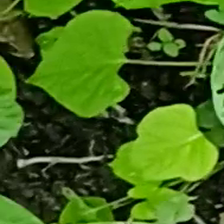
Weed species: Obscure_morning _glory(Ipomoea obscura)